Josh Begley (artist)

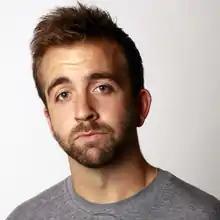

Josh Begley (born 1984) is an American digital artist known for his data visualizations. He is the creator of Metadata+, an iPhone app that tracked every reported United States drone strike. Begley is the director of two short films, "Best of Luck with the Wall" (2016) and "Concussion Protocol" (2018), both produced by Academy Award-winning director Laura Poitras. He is based in Brooklyn, New York.